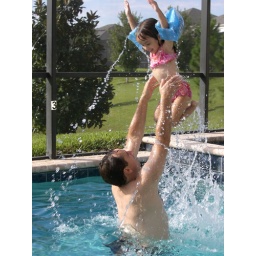
Daddy and Maggie swimming in the pool at the house we rented.